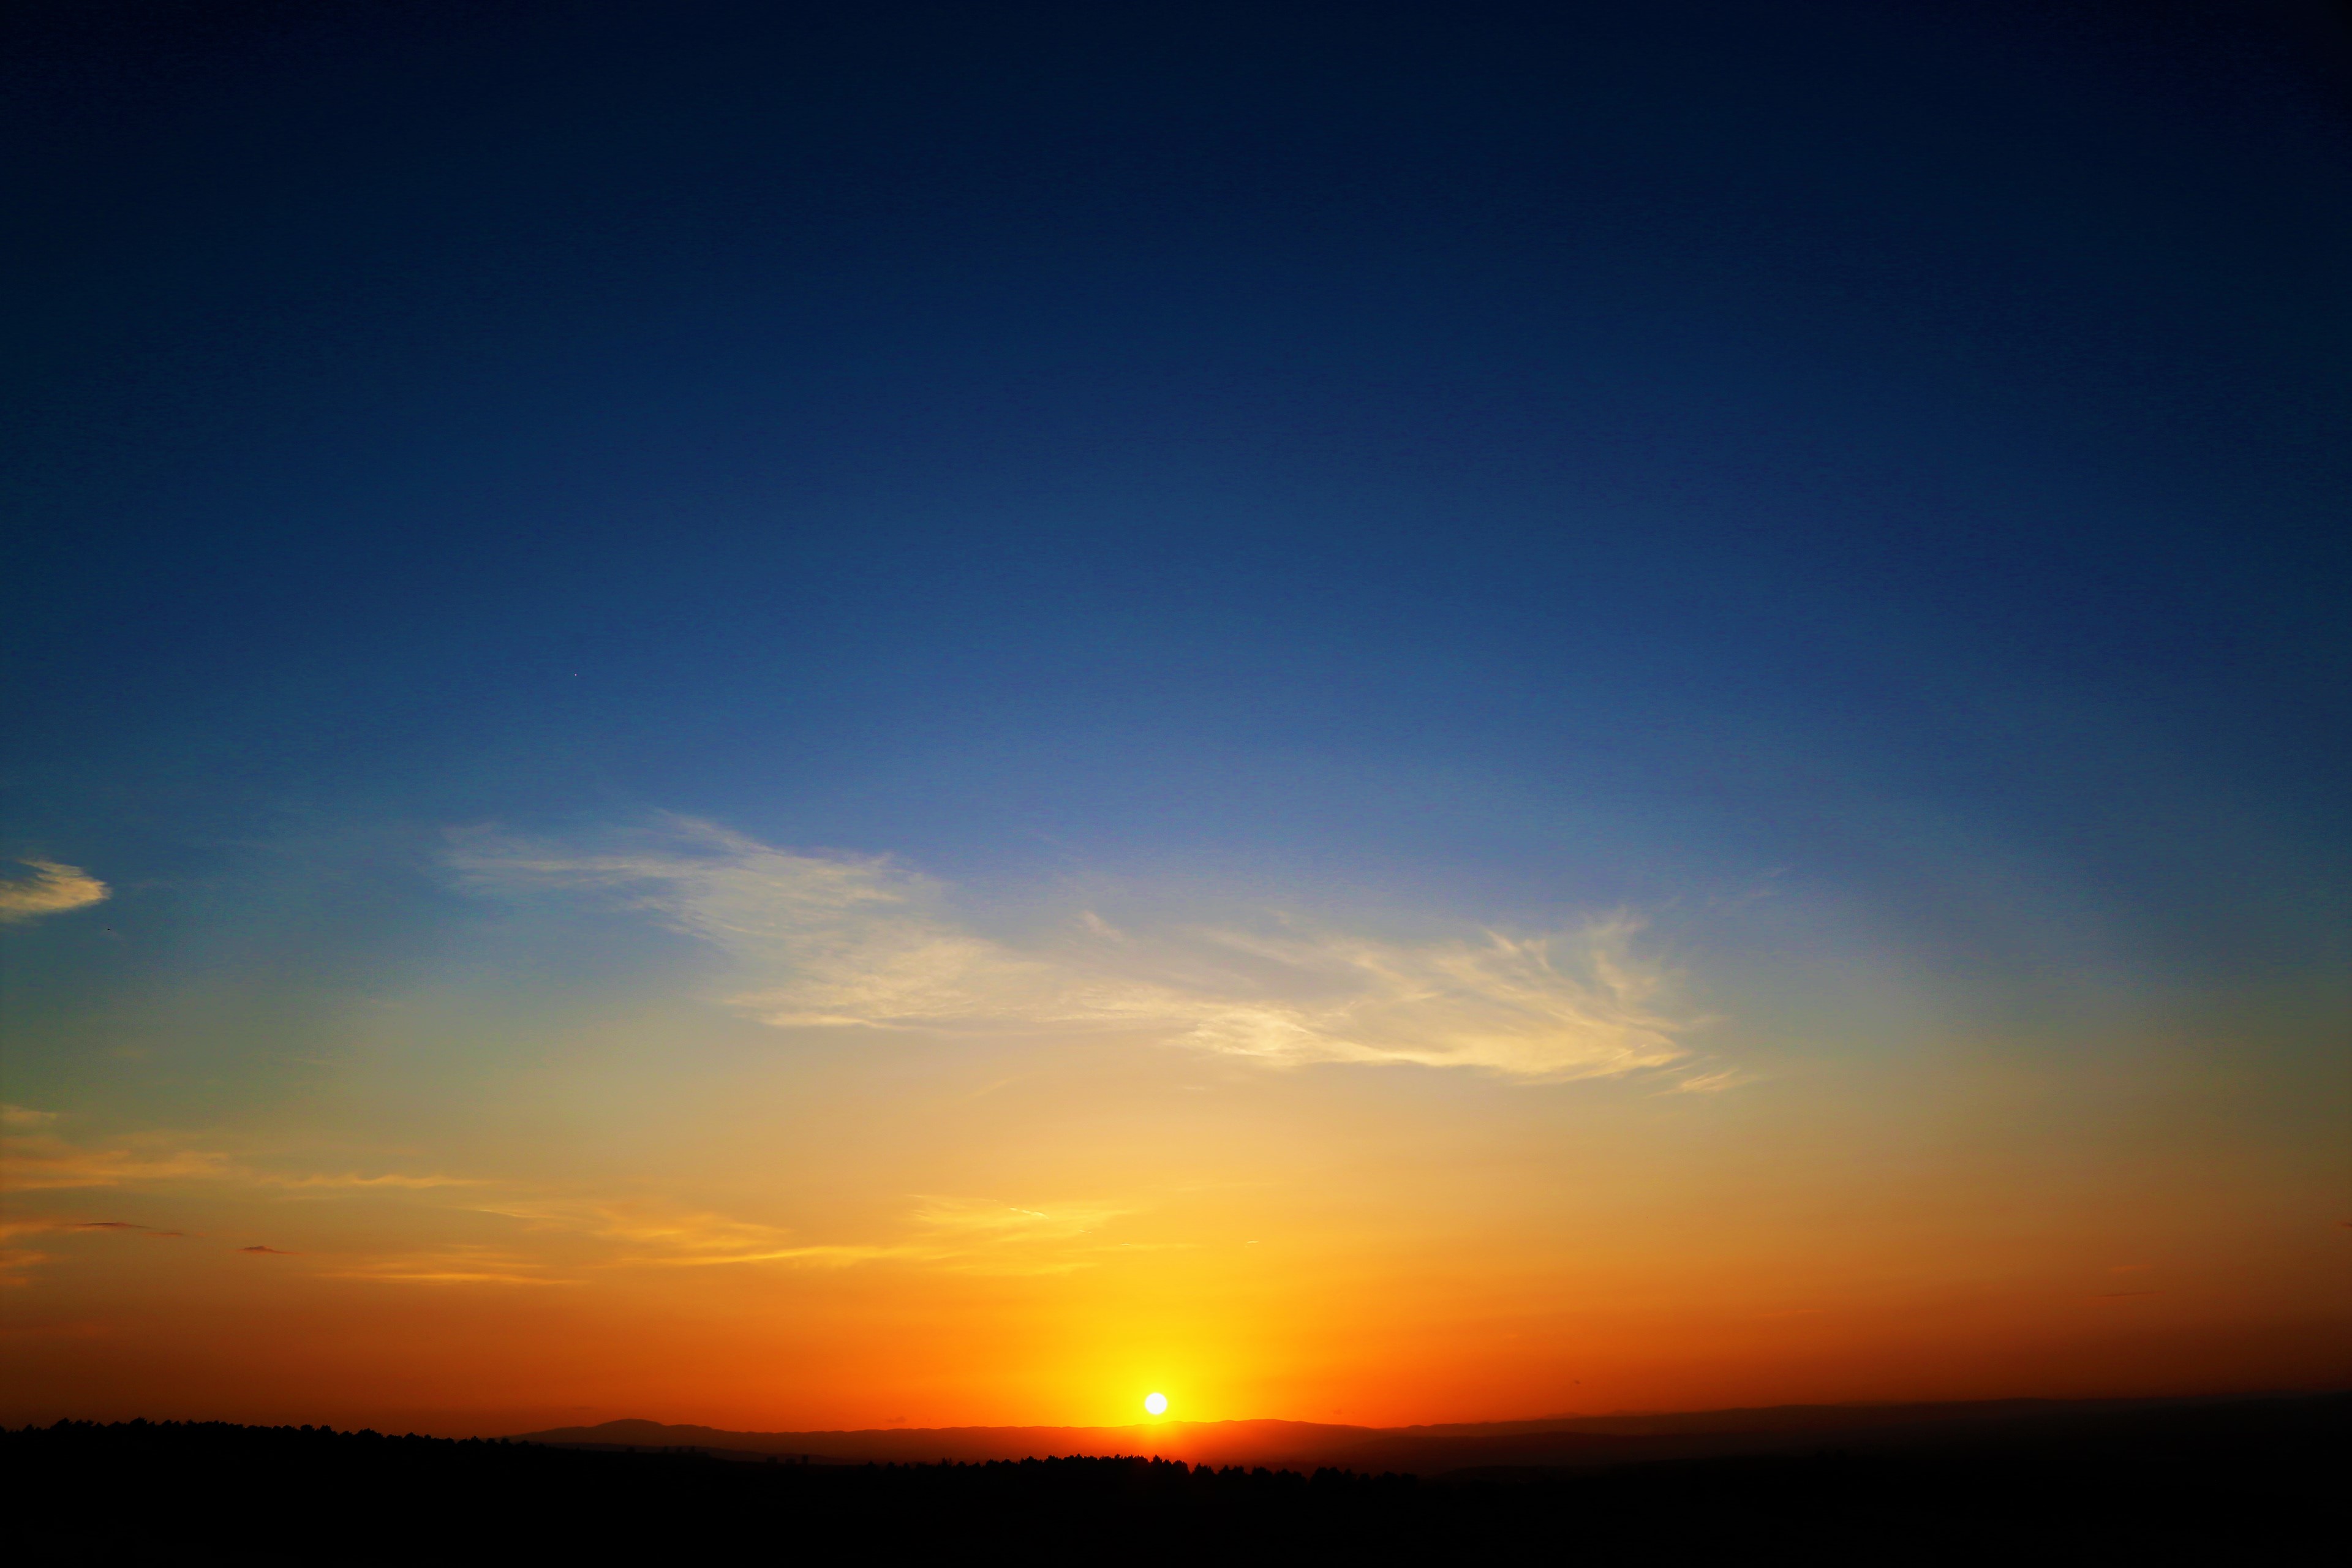
sunset, sun, landscape, herbs, evening, mountains, sky, afterglow, horizon, cloud, sunrise, daytime, blue, atmosphere, dusk, morning, natural landscape, atmospheric phenomenon, yellow, dawn, sunlight, red sky at morning, calm, ecoregion, cumulus, astronomical object, plain, photography, meteorological phenomenon, heat, sea